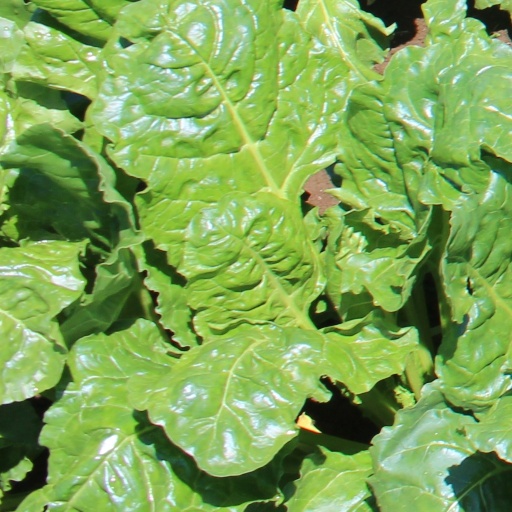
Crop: sugar beet